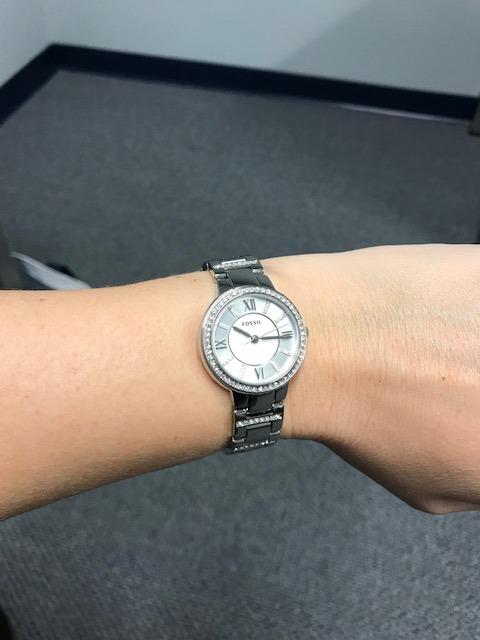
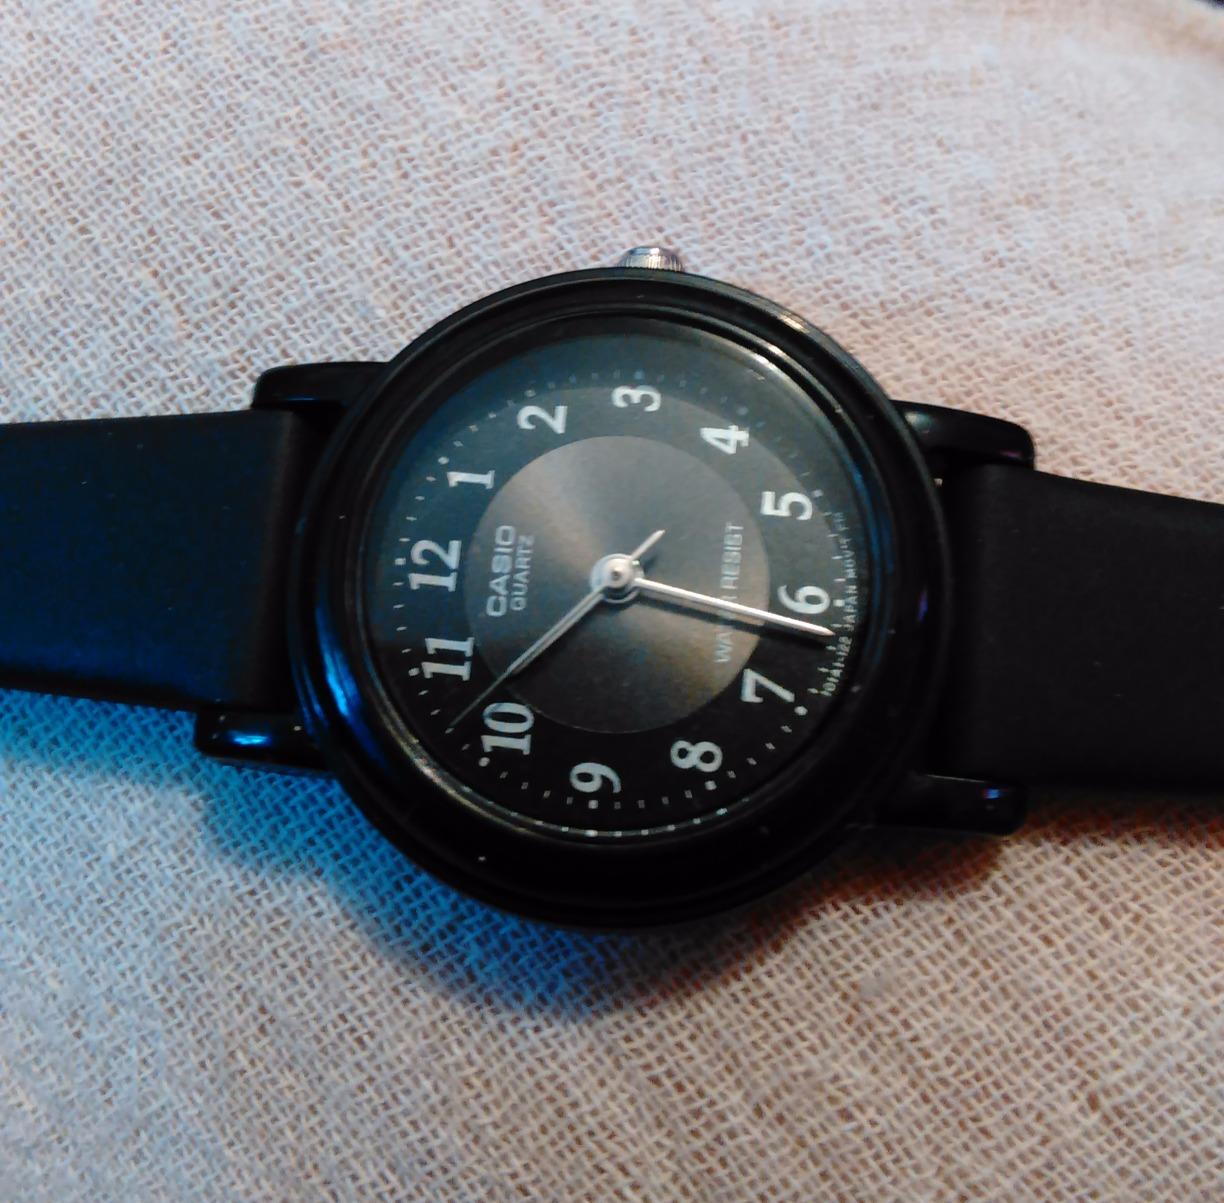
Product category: accessories_watch
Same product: no